Henry Francis Greville

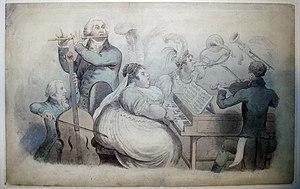
"The Pic-Nic Orchestra", watercolor, c. 1802, by Edward Francis Burney after the etching by James Gillray. Henry Francis Greville appears playing the violin. Lord Edgcumbe is on the cello, and Lord Cholmondeley is on the flute.

While in the army he became interested in theatricals, and after leaving the army tried to organize professional theatre shows. His first "theatrical fête" was in 1801, and included supper for his friends, intended to mean a picnic, which he intended as a potluck. Based on the success of this venture, he decided to form a Pic-Nic Society the next year, which lasted only one year, although an unsuccessful attempt was made to revive it the following year. In January 1803, he began a weekly newspaper, the "Pic-Nic", to report theatrical affairs, which he handed over to William Combe in February.